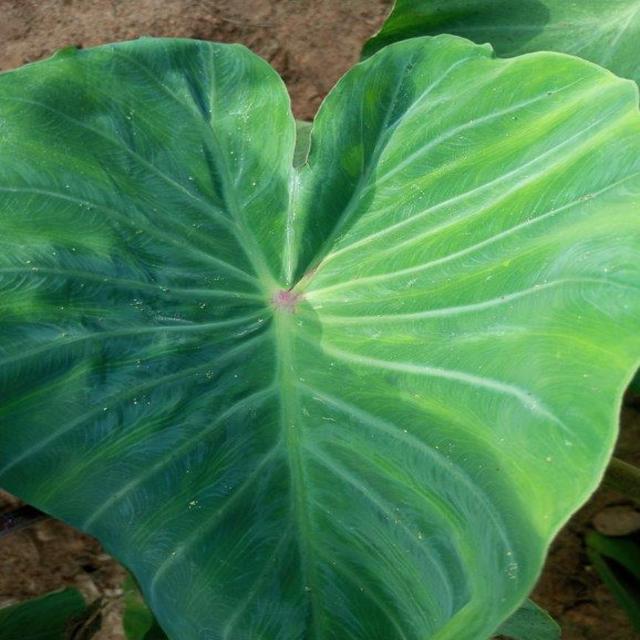
Label: Healthy